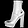
Label: Ankle boot